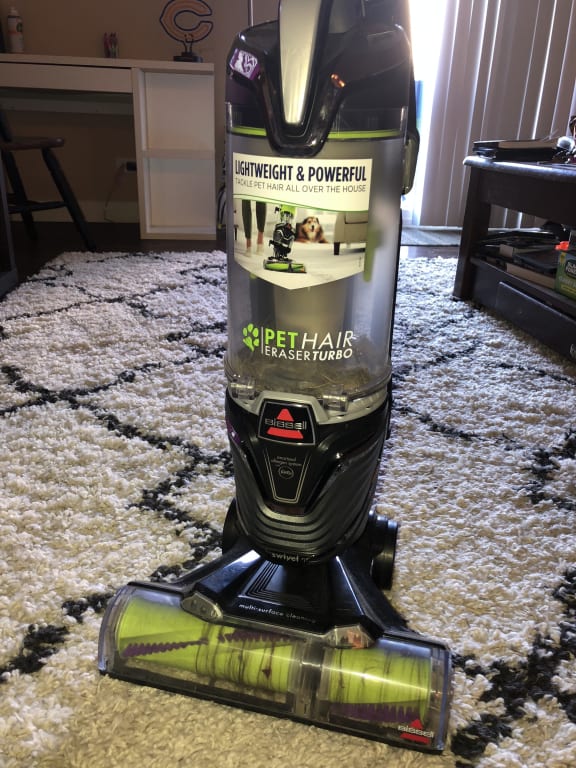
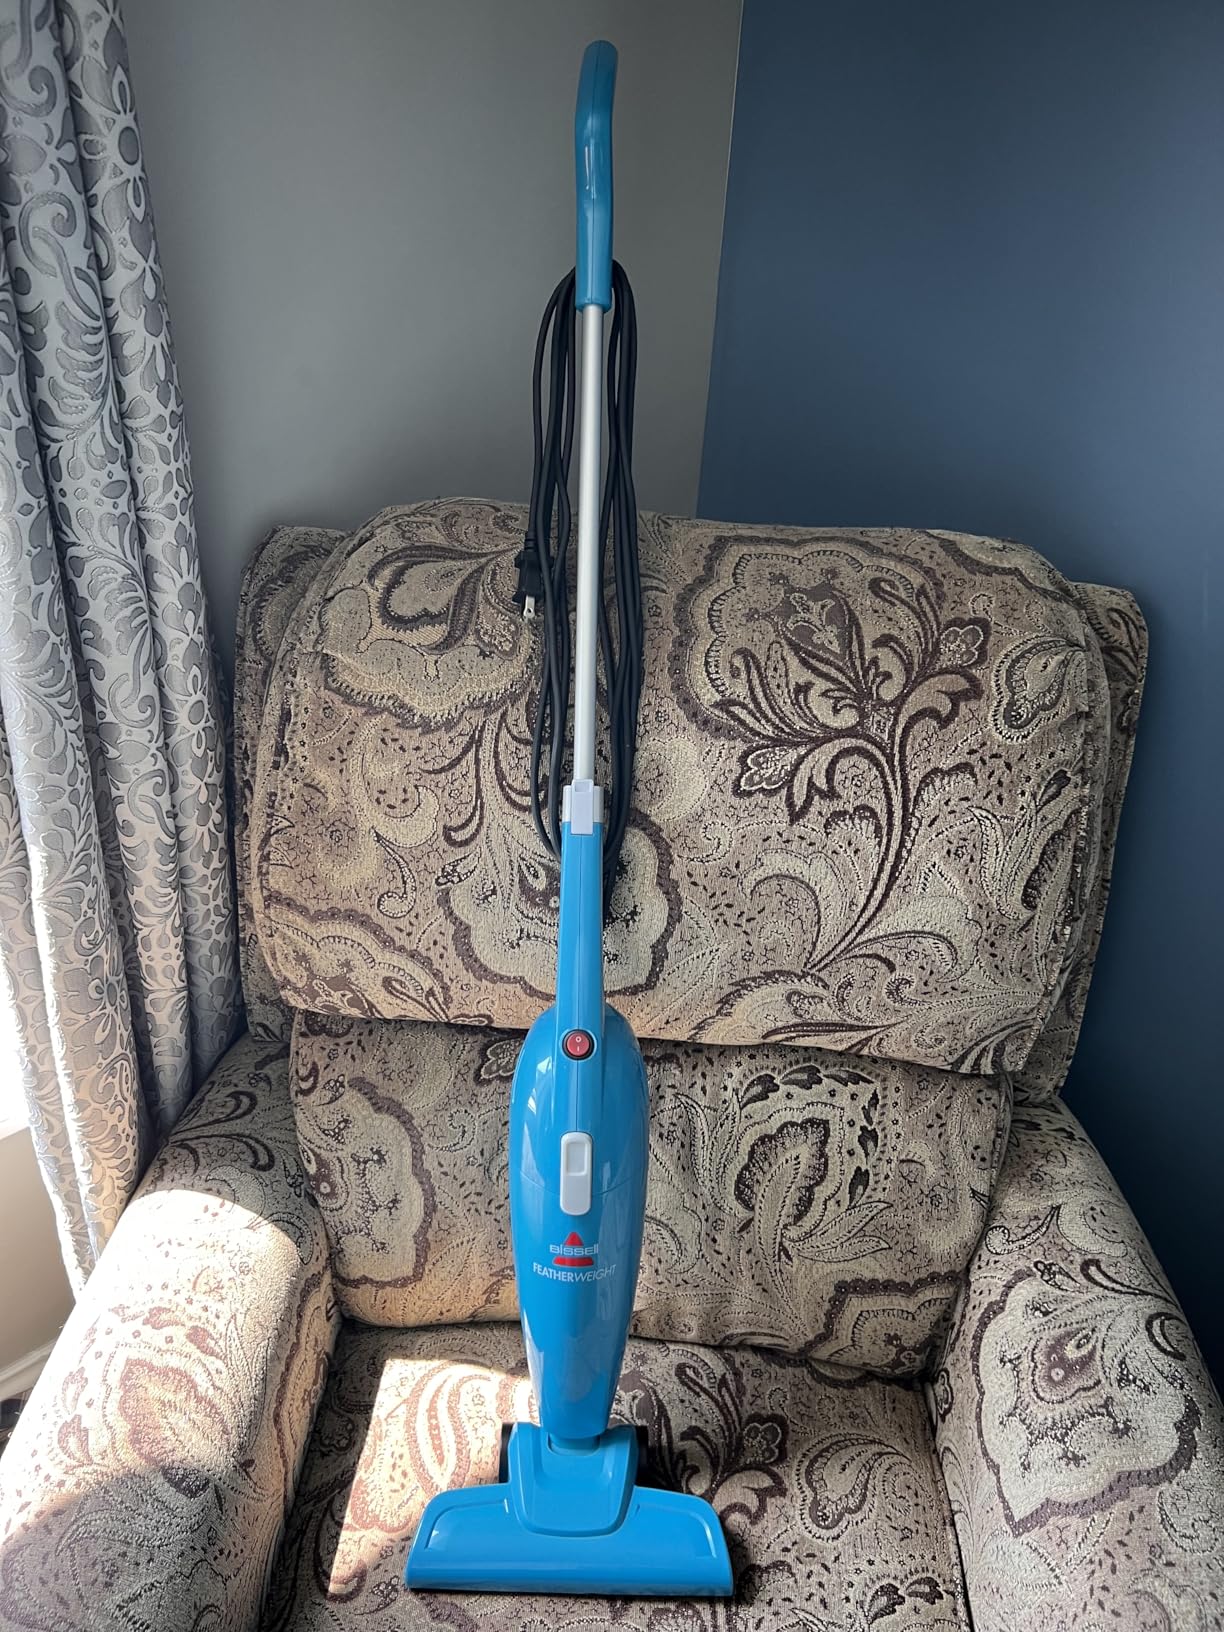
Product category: items_vacuum
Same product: no